Marina Bay Sands

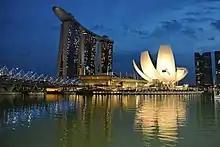
The ArtScience Museum at twilight

Marina Bay Sands has three 55-storey hotel towers which were topped out in July 2009. The three towers are connected by a 1.2 hectare rooftop cantilever, Sands SkyPark . The Skypark observation deck provides panoramic views across the bay.